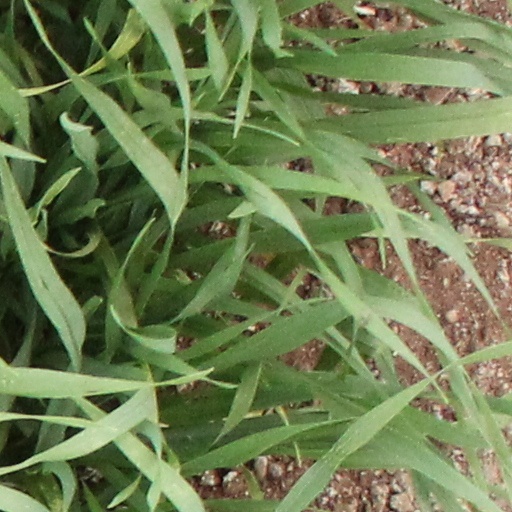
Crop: wheat